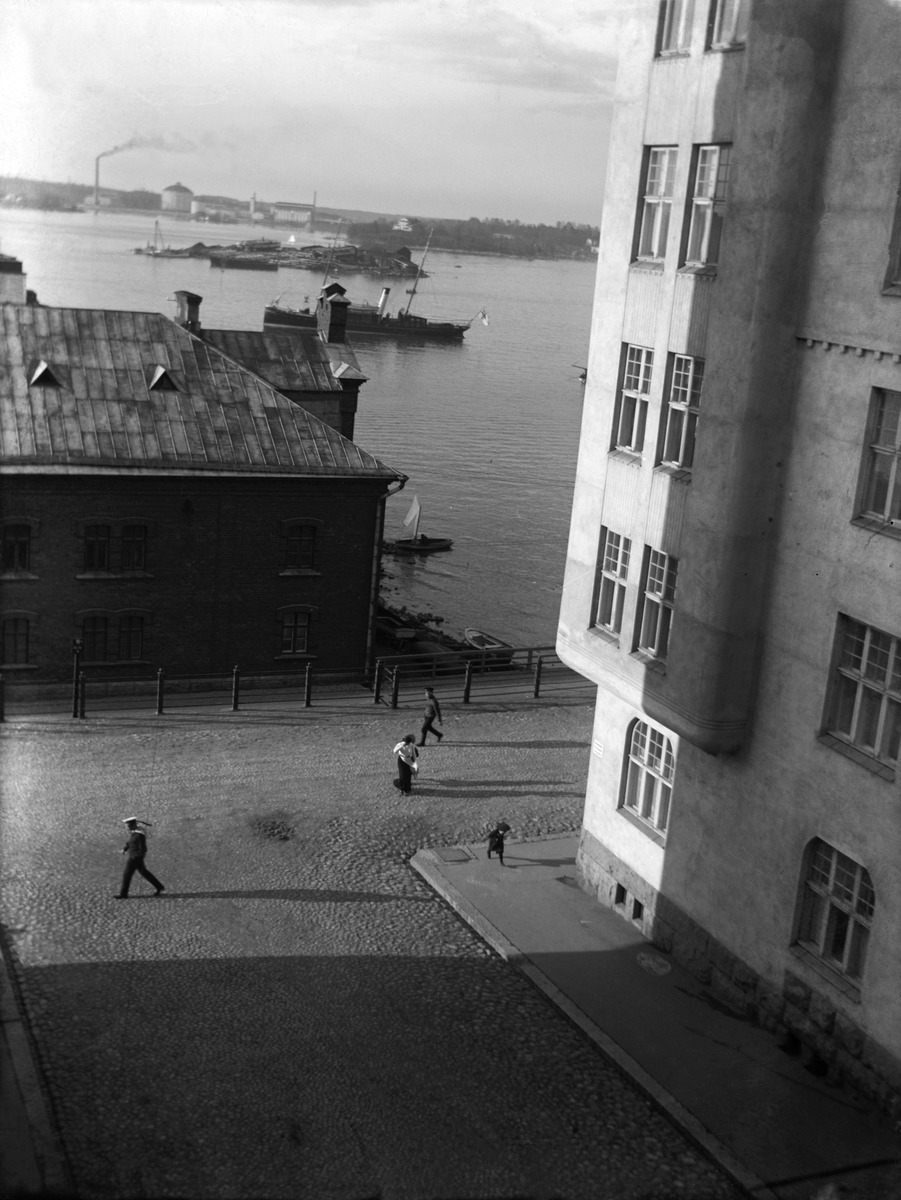
Katajanokka, Katajanokankatu 7 ja Laivastokatu 8
sisällön kuvaus: Katajanokka, Katajanokankatu 7 ja Laivastokatu 8. mustavalkoinen
Ajankohta: kuvausaika 1910-luku
Paikka: Suomi, Uusimaa, Helsinki, Katajanokka Helsinki, Katajanokankatu. Laivastokatu
Aiheet: makasiinit, laivat höyrylaivat